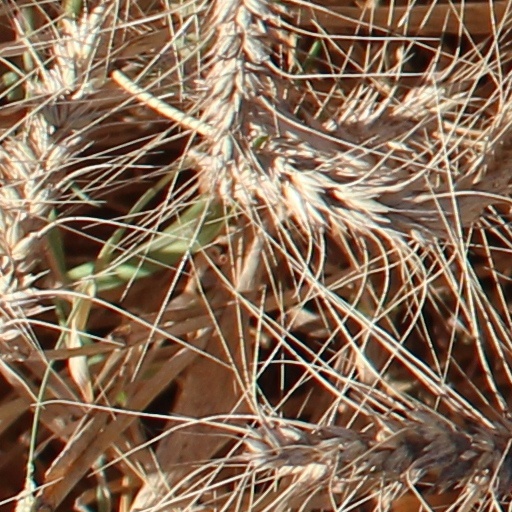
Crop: wheat